Margot Fenring

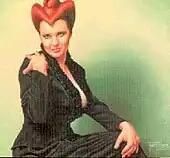
Margot as seen in the collectible card game "Dune" (1997), designed after the 1984 film.

During the events of "", unmarried Margot Rashino-Zea is hand-selected by Bene Gesserit Kwisatz Mother Anirul to infiltrate the household of Abulurd Harkonnen on Lankiveil. One of the Bene Gesserit's best commandos, she knows sixty-three ways to kill a human using nothing but her fingers, and has also been trained in the ways of spying and ferreting out information, flash-memorization techniques and connecting mismatched tidbits of data to construct a broader picture. The Sisterhood hopes to find incriminating evidence, perhaps hidden there by the Baron Vladimir Harkonnen, that they can use to coerce him into participating in their breeding program. Margot soon discovers that the Harkonnens have been grossly underreporting melange production to CHOAM and the Padishah Emperor Elrood IX, and are stockpiling it for their own purposes. Margot and her future husband Count Fenring later convince Emperor Shaddam IV to marry Reverend Mother Anirul by explaining the benefits of an alliance with the Bene Gesserit. Through this arrangement the Sisterhood seek influence over the Imperial throne by ensuring that Shaddam will never have a son.